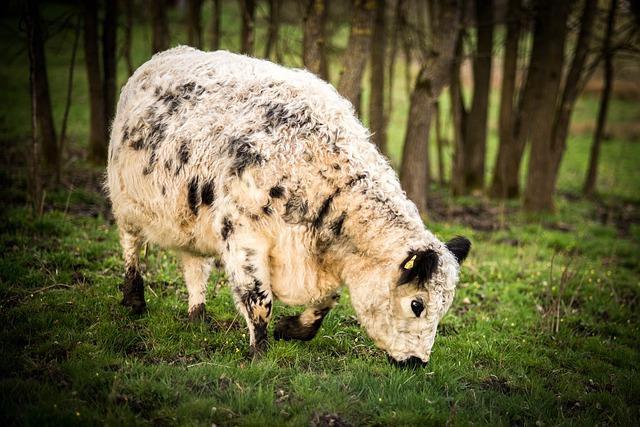
sheep